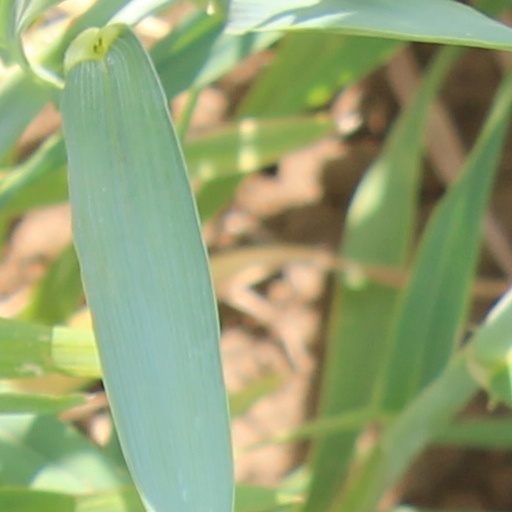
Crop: wheat